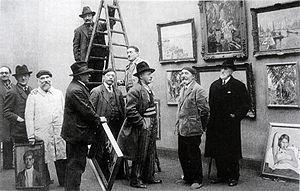
A l'accrochage du Salon des Artistes Rouennais, Musée des Beaux-Arts de Rouen, Robert Antoine Pinchon (centre), 1934
Hippolyte Madelaine, né le 6 avril 1871 à Saint-Ouen-de-Thouberville et mort le 20 décembre 1966 à Rouen, est un peintre de l’École de Rouen.
L'École de Rouen est l'expression utilisée pour regrouper sous une même étiquette des artistes ou artisans rouennais. Elle est aussi d'usage à propos de tout ensemble de productions originaire de la ville de Rouen, comme la faïence des XVIᵉ et XVIIIᵉ siècles.